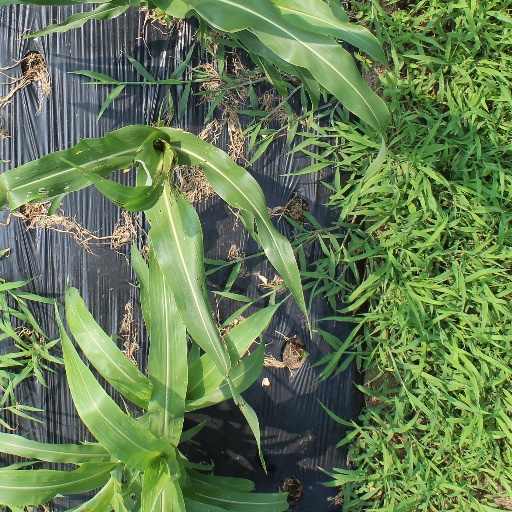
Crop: sorghum